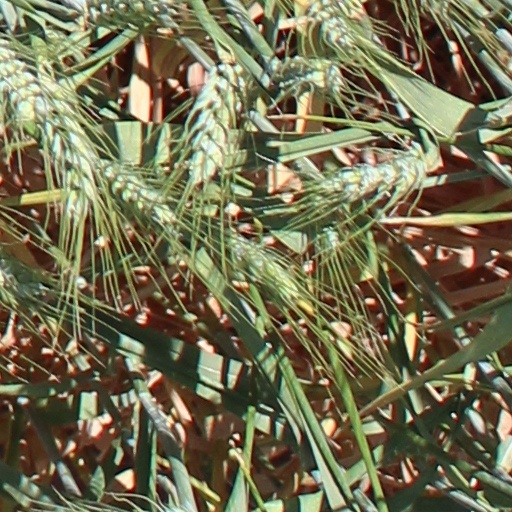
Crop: wheat